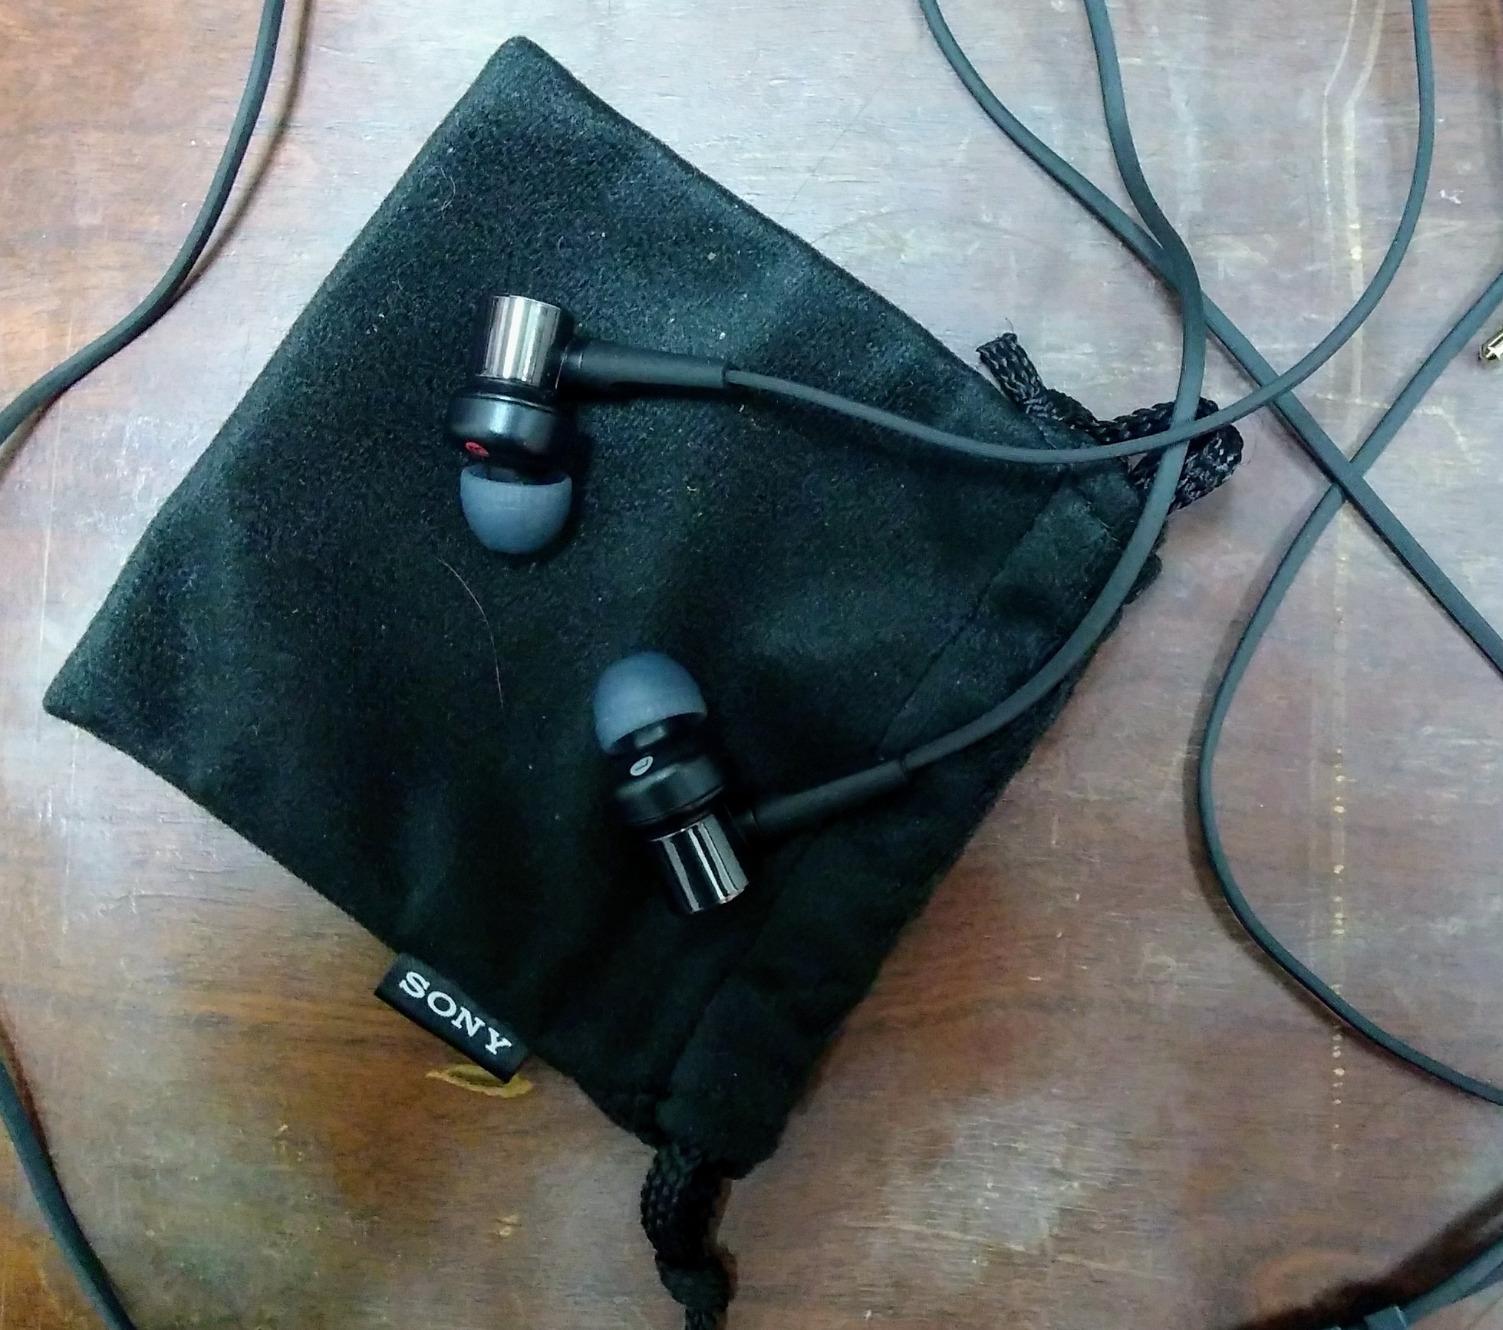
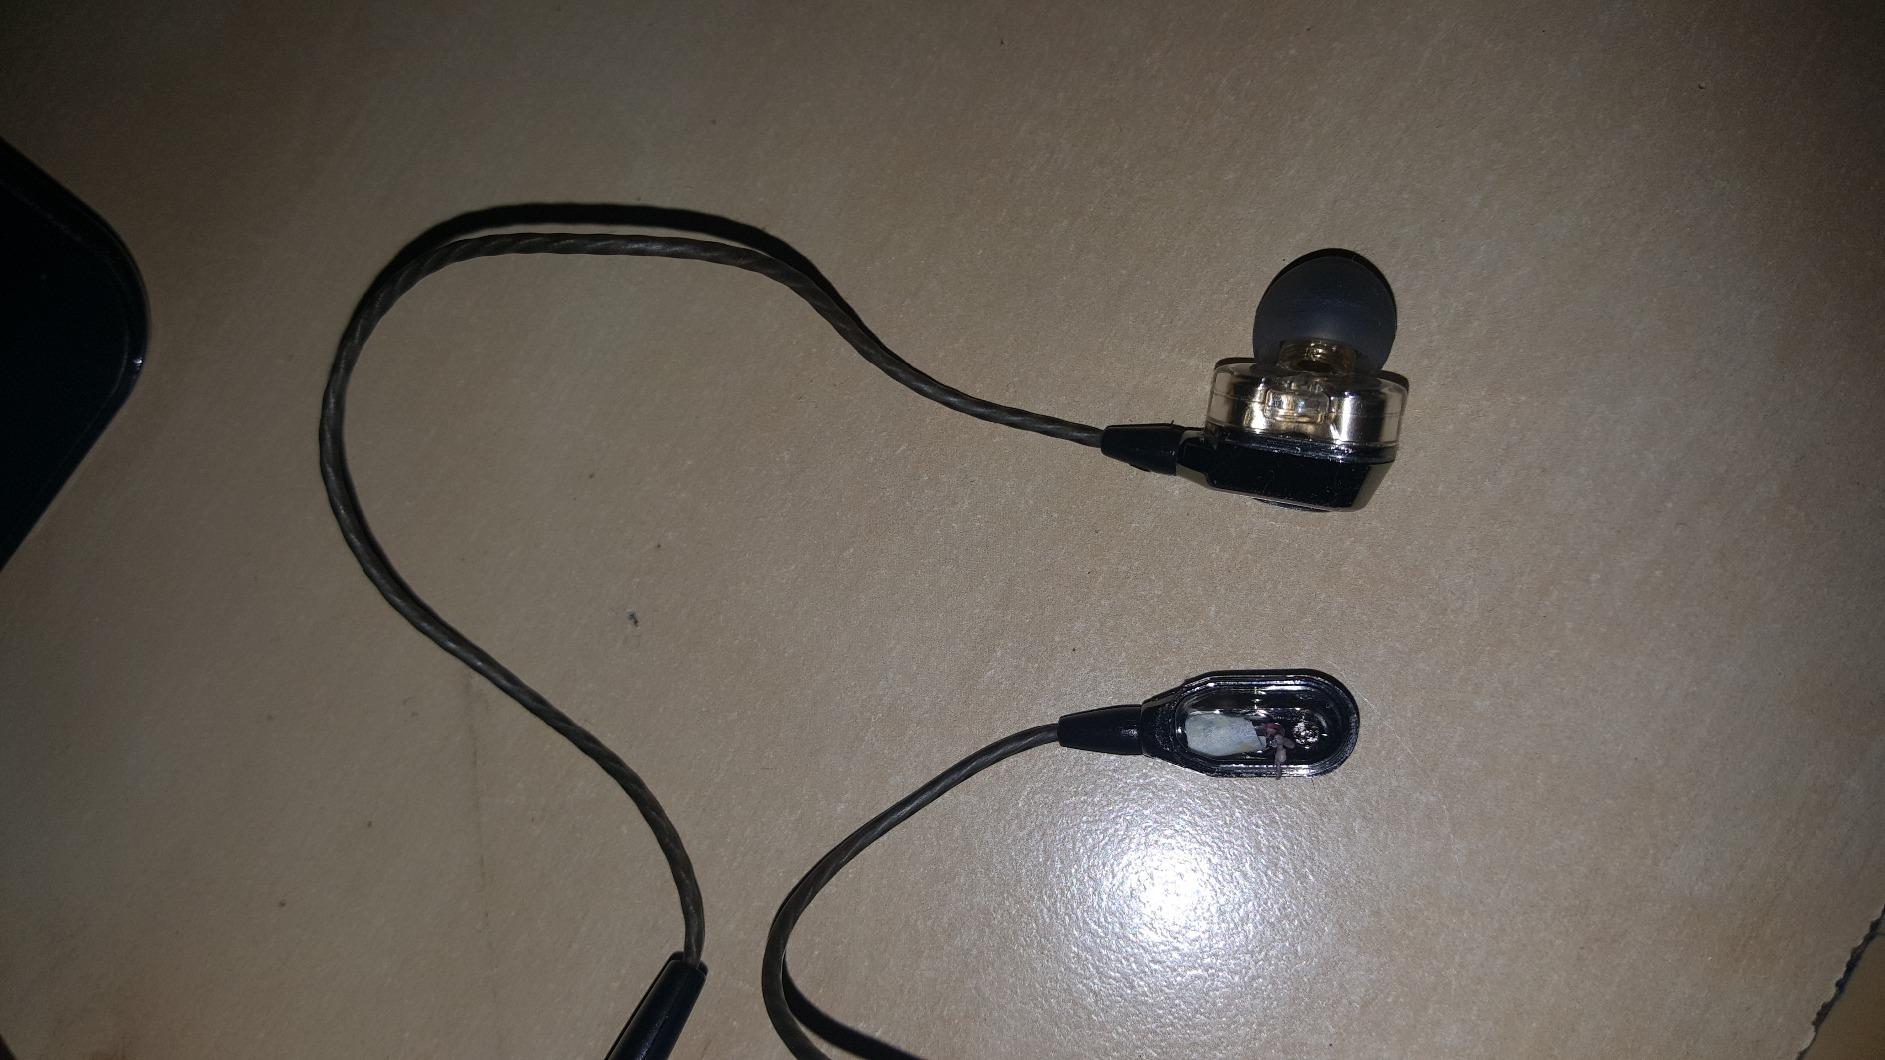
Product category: headphones
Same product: no